James Cagney

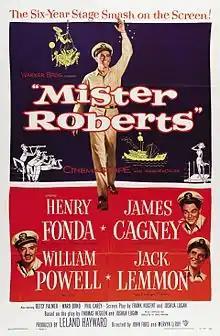
Poster (in public domain) for "Mister Roberts" (1955) with Henry Fonda, Cagney, William Powell and Jack Lemmon

Cagney's next film was "Mister Roberts", directed by John Ford and slated to star Spencer Tracy. Tracy's involvement ensured that Cagney accepted a supporting role in his close friend's movie, although in the end, Tracy did not take part and Henry Fonda played the titular role instead. Cagney enjoyed working with the film's superb cast despite the absence of Tracy. Major film star William Powell played a rare supporting role as "Doc" in the film, his final picture before retirement from a stellar career that had spanned 33 years, since his first appearance in "Sherlock Holmes" with John Barrymore in 1922. Cagney had worked with Ford on "What Price Glory?" three years earlier, and they had gotten along fairly well. However, as soon as Ford had met Cagney at the airport for that film, the director warned him that they would eventually "tangle asses", which caught Cagney by surprise. He later said, "I would have kicked his brains out. He was so goddamned mean to everybody. He was truly a nasty old man." The next day, Cagney was slightly late on set, incensing Ford. Cagney cut short his imminent tirade, saying "When I started this picture, you said that we would tangle asses before this was over. I'm ready now – are you?" Ford walked away, and they had no more problems, though Cagney never particularly liked Ford.